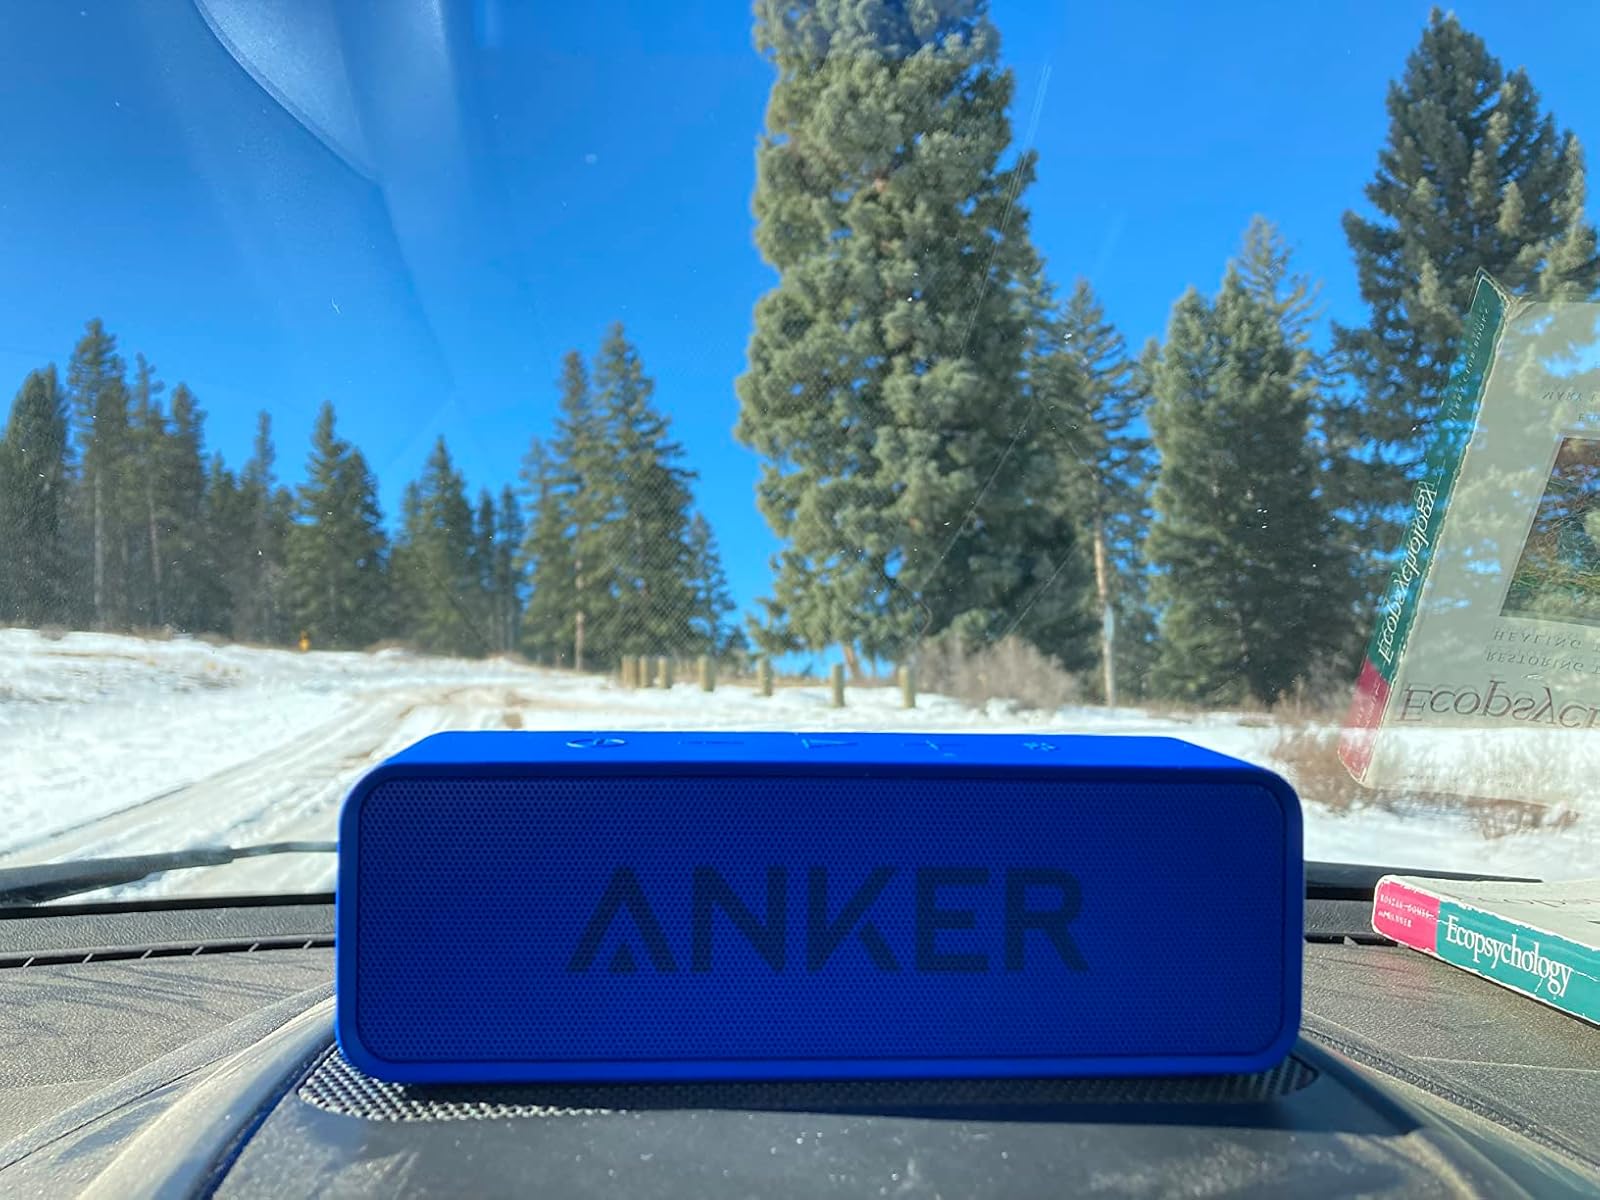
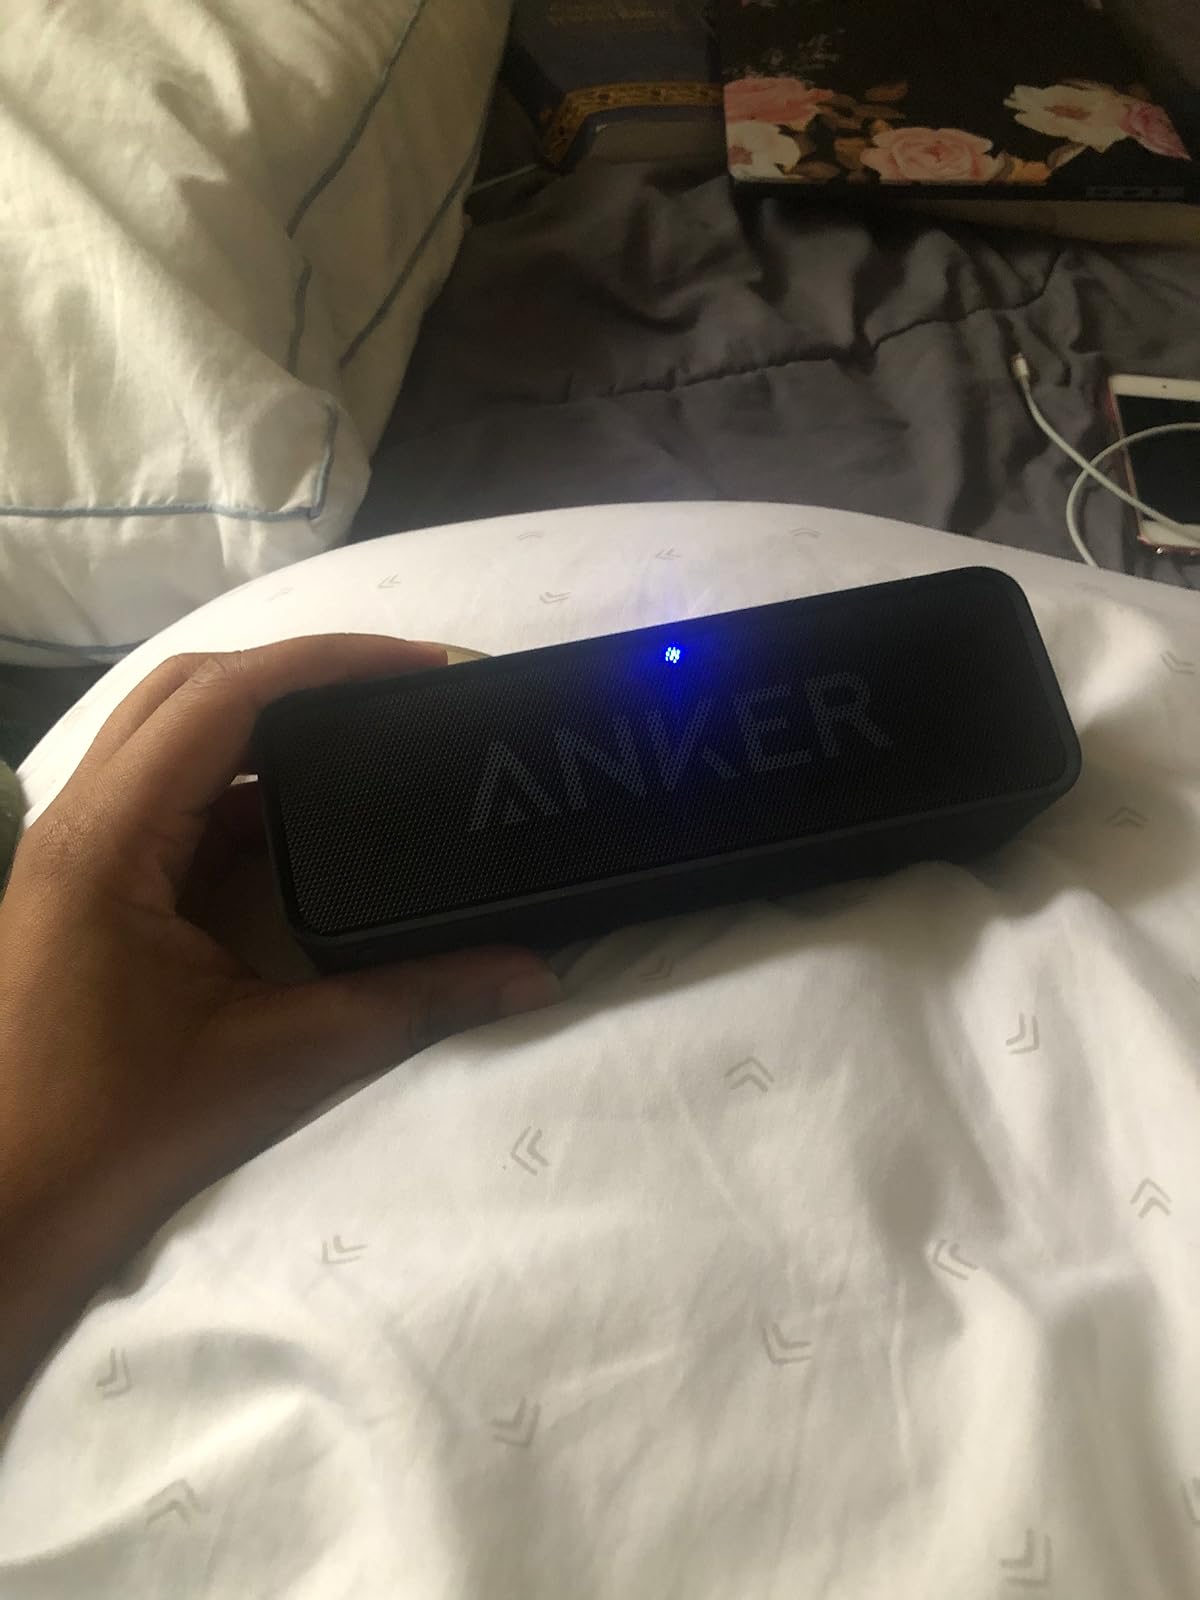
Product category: speaker
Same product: no